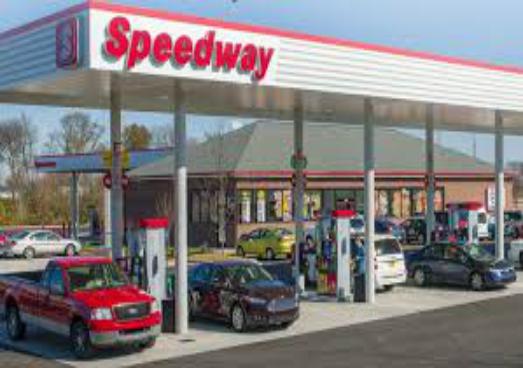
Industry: Transportation